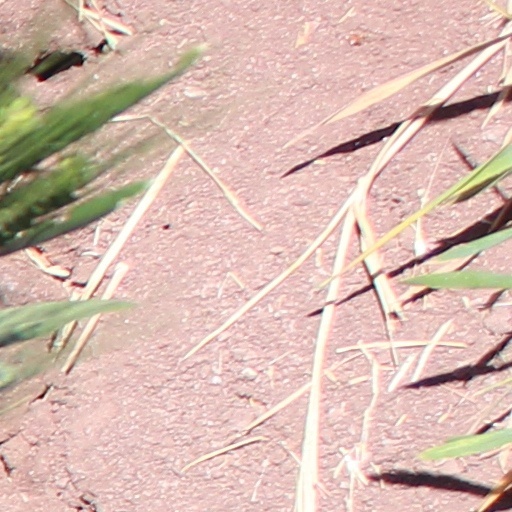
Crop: wheat